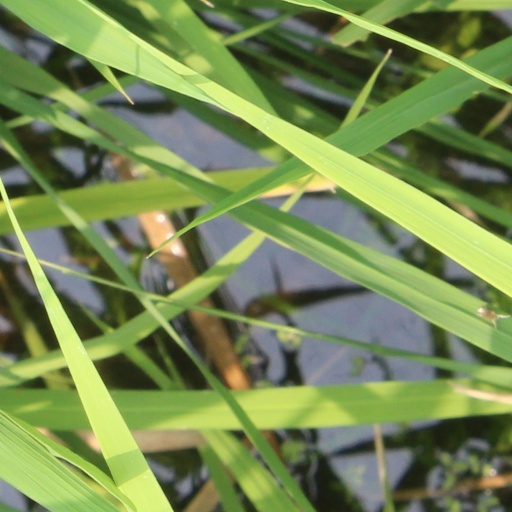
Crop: rice